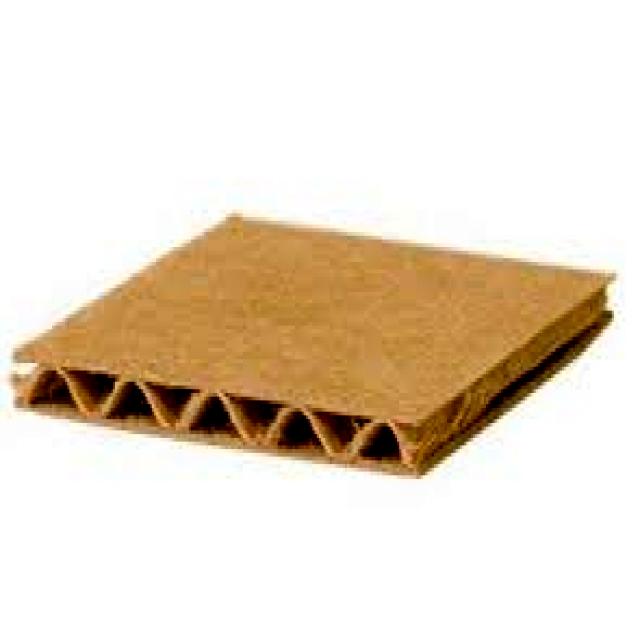
Label: Cardboard